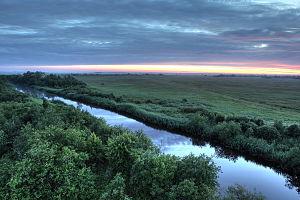
Le Kasari est un fleuve situé en Estonie, d'une longueur de 112 km, pour un bassin versant de 3 210 km². Le Kasari se jette dans la baie de Matsalu.